Karakurt-class corvette

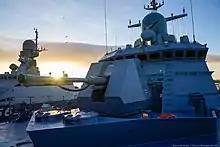
AK-176MA on "Tsiklon"

Project 22800 derives from Project 12300 "Skorpion", a proposed 1990s Almaz design for a 500-ton displacement missile boat, and was also heavily influenced by Project 21631, the Buyan-M corvettes. Ships of the class have a stealth shaped superstructure with an integrated mast carrying four phased array radar panels. The primary armament consists of Kalibr cruise missiles or P-800 Oniks supersonic anti-ship missiles carried in eight UKSK VLS cells in the rear part of the superstructure, behind the bridge. The corvettes built for the Russian Navy will be equipped with a 76.2 mm AK-176MA automatic dual-purpose gun, a modernized version of the AK-176. However, at least on the first ship, the 100 mm A-190 was installed. A proposed export version may carry the Italian OTO Melara 76 mm gun. For anti-missile defense, the first two ships carry a pair of AK-630M gun-based CIWS and were upgraded with the Tor-M2KM which is a modular variant of the Tor missile system.